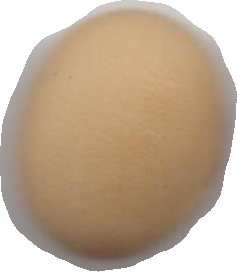
Variety: Anjasmoro